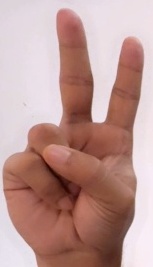
ASL sign: V